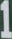
Number: 1